The Diabolical

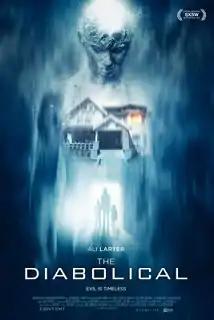

The Diabolical is a 2015 American science fiction horror film directed by Alistair Legrand and written by Legrand and Luke Harvis. It stars Ali Larter as a single mother who battles evil forces in her house. It premiered at SXSW in March 2015 and, after being released internationally, received a limited release in the US in October 2015.